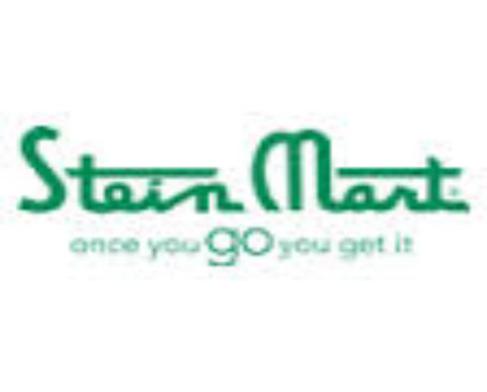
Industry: Others